Quartier DIX30

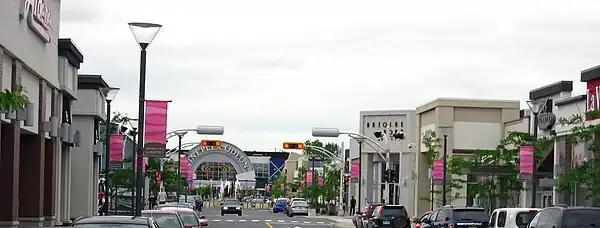
Shops in Quartier Dix30.

The Germain Group built a boutique-hotel: ALT Hotel, a cheap-chic concept designed by LEMAYMICHAUD Architecture Design that "offers the qualities sought by a growing range of consumers who want affordable accommodation without compromising on design and comfort." The hotel was built alongside the brand new entertainment complex which includes a 900-seat live theatre and concert hall, spa and gym.